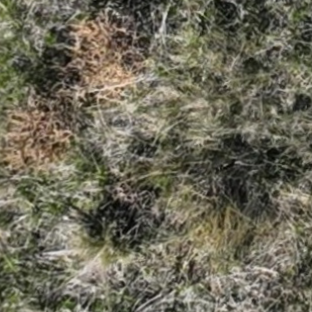
Month: october